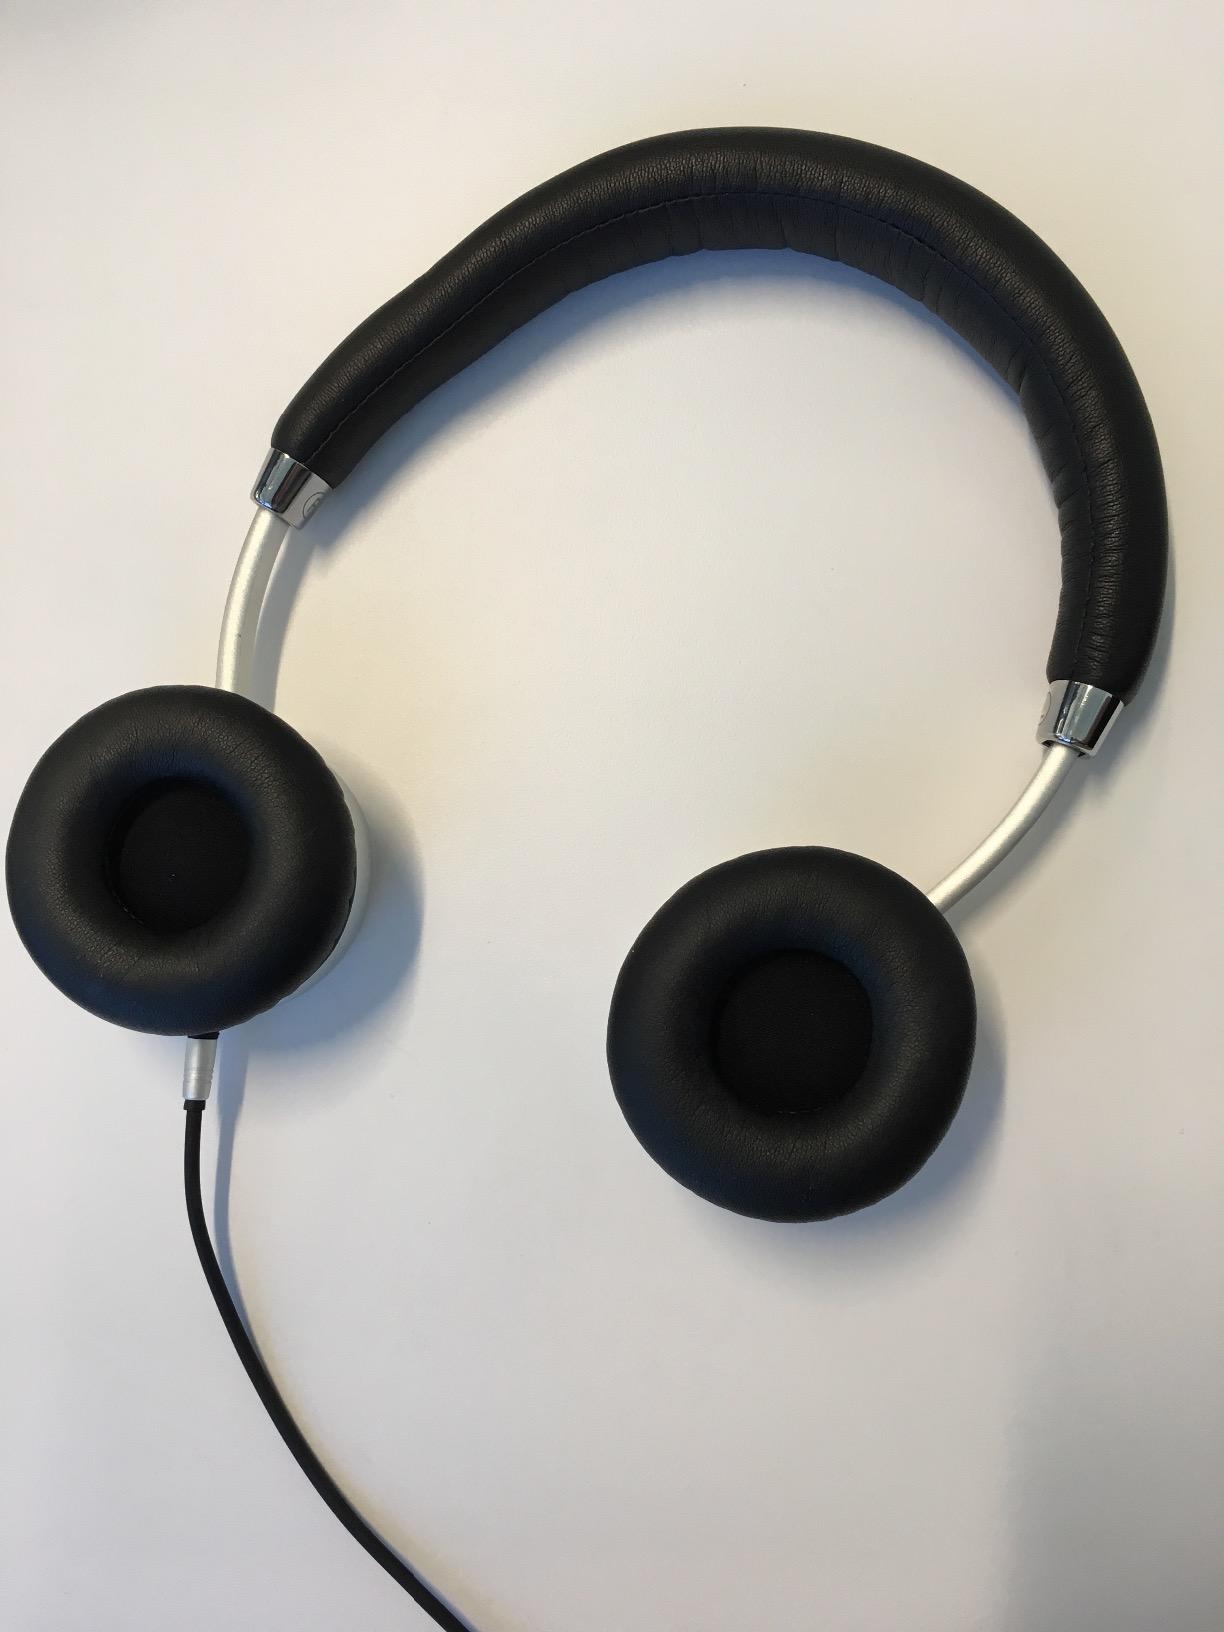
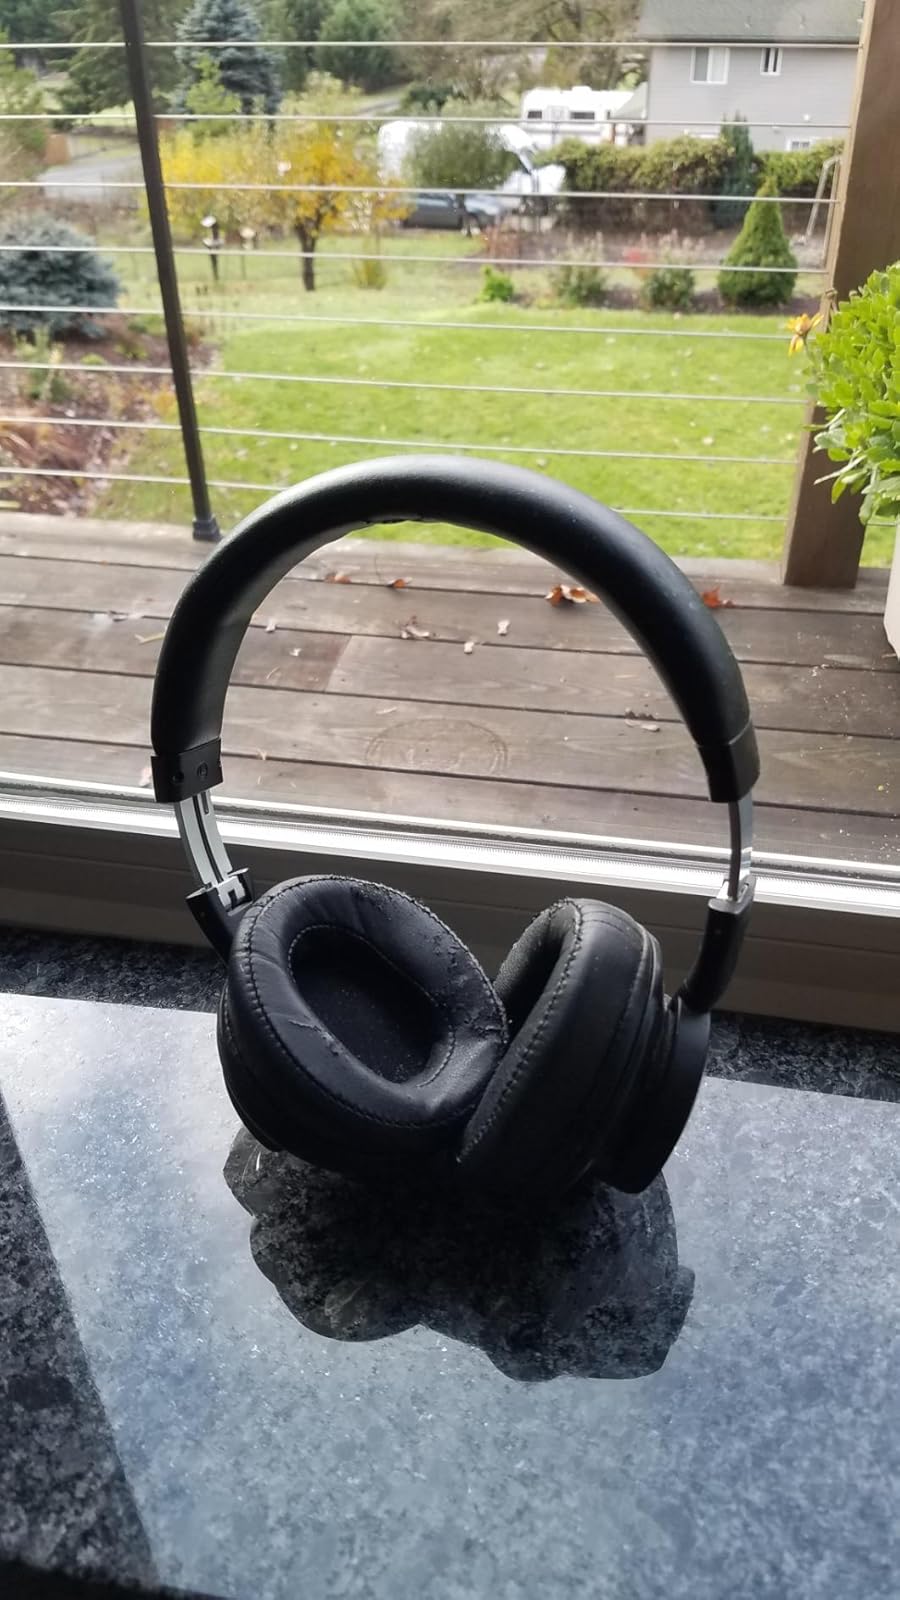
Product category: headphones
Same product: no